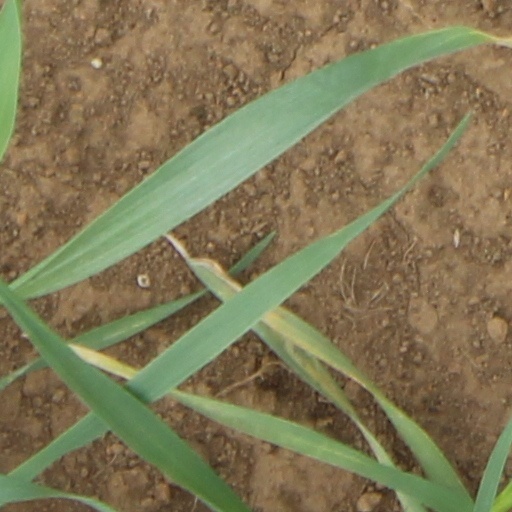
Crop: wheat